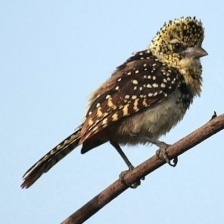
Species: D-ARNAUDS BARBET
Scientific name: TRACHYPHONUS DARNAUDII